John Harper (mayor)

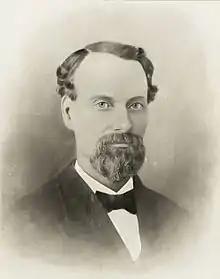
Harper, circa 1872

John Harper (8 March 1825 – 31 December 1874) was an American politician. He served as mayor of Denver, Colorado from 1871 to 1872. He was the owner of a hardware store.